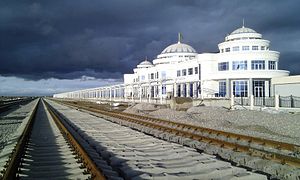
Trans-kaspiske jernbane / Rute
Bereket by er et vigtigt sted på Den Trans-Kaspiske Jernbane.
Den Trans-Kaspiske Jernbane er en jernbane, der følger ruten for Silkevejen gennem meget af det vestlige Centralasien. Det blev bygget af det russiske imperium under dens ekspansion i Centralasien i det 19. århundrede. Jernbanen blev startet i 1879 efter det russiske nederlag ved Khokand. Oprindeligt tjente den militære formål at lette den kejserlige russiske hær i aktioner mod den lokale modstand mod deres styre. Men da Lord Curzon besøgte jernbanen, bemærkede han, at han mente, at dens betydning gik ud over lokal militær kontrol og truede britiske interesser i Asien.